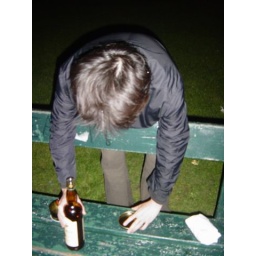
my bday party. @the park in edinburgh. with a bottle of whiskey. &amp;amp; a whiskey cake